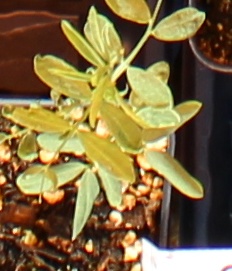
Label: Lentil